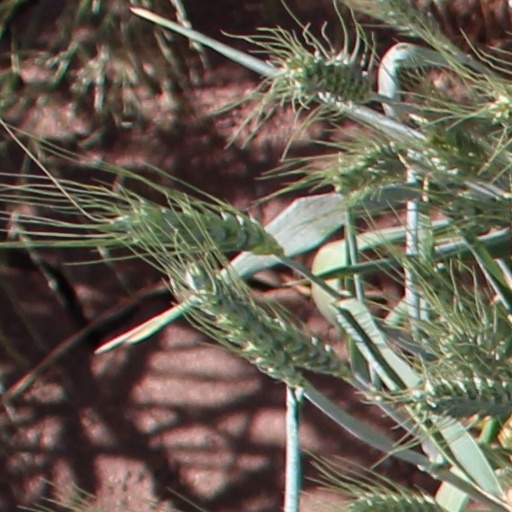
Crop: wheat